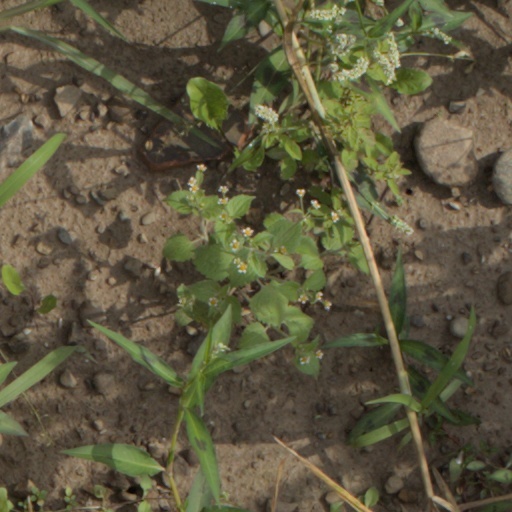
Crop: wheat